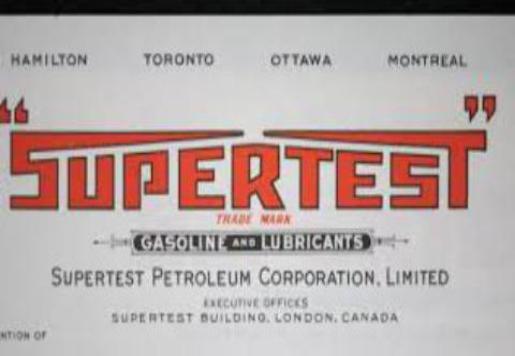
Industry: Transportation